Alexander Riazantsev (chess player)

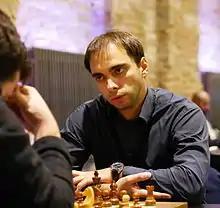
Alexander Riazantsev, 2015

Alexander Riazantsev (Russian: Александр Рязанцев; born 12 September 1985) is a Russian chess grandmaster. In 2016, he won the Russian Chess Championship and the European Rapid Chess Championship. He is one of the coaches of the Russian women's national chess team.